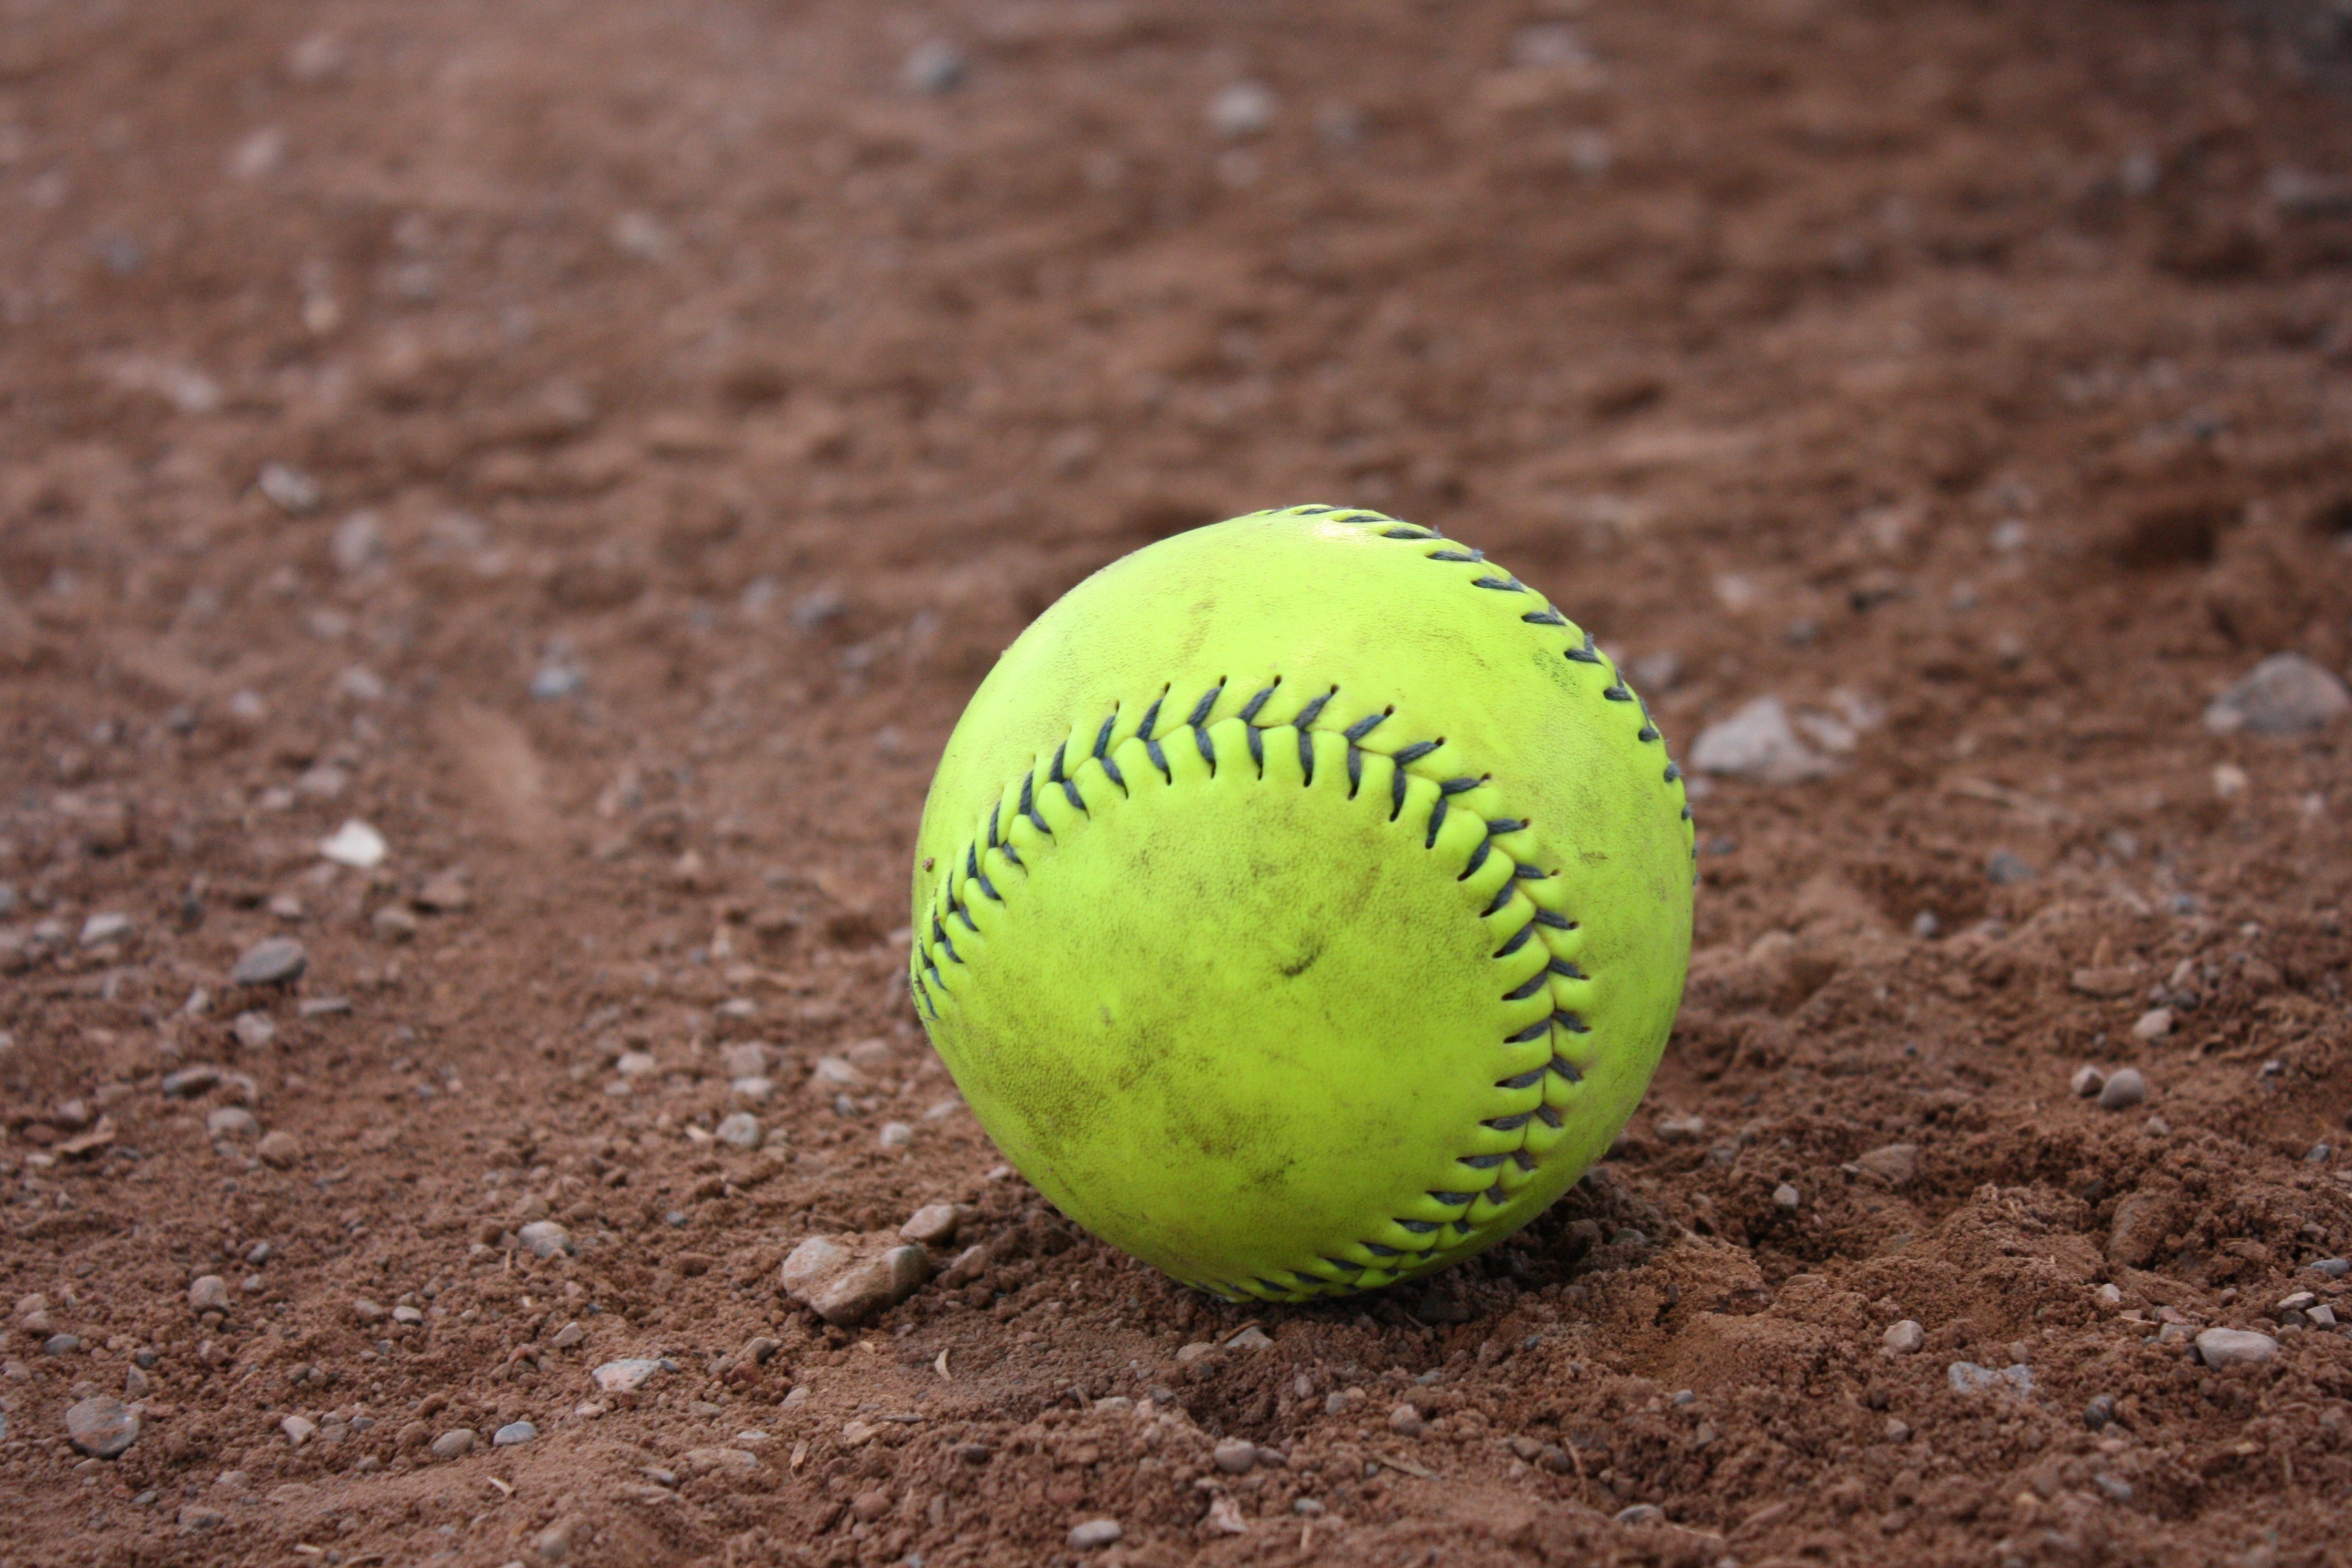
ball, tennis ball, softball, baseball, ball game, sports equipment, college softball, sports, Pes pallo, bat and ball games, sport venue, team sport